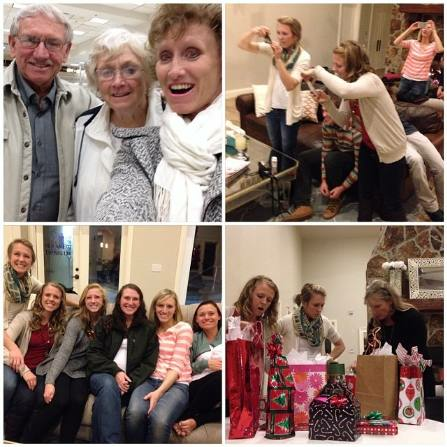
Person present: Yes